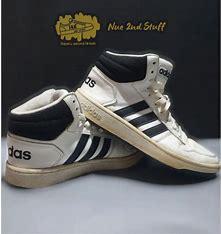
Brand: adidas
Model: NEO Hoops 2 Mid Skate